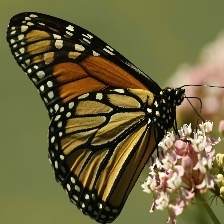
Species: MONARCH
Butterfly family (ImageNet category): monarch